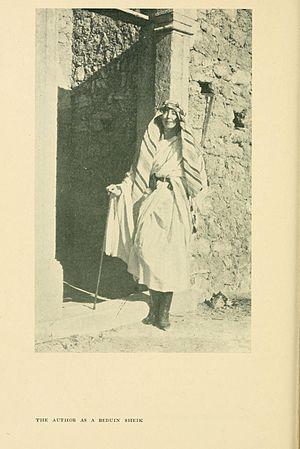
Rosita Forbes, née Joan Rosita Torr le 16 janvier 1890 à Riseholme Hall près de Lincoln et morte le 30 juin 1967 à Warwick, est une exploratrice et femme de lettres britannique. En 1920-1921, elle est la première femme européenne à visiter l'oasis de Koufra en Libye, à une époque où ce territoire était fermé aux Occidentaux.